Adam Vinatieri

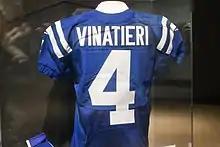
Vinatieri's Colt jersey at the Pro Football Hall of Fame

Vinatieri was named AFC Special Teams Player of the Month for November. In 2004, Vinatieri led the NFL in scoring with 141 points (31-for-33 on field goals, and a perfect 48-for-48 on extra point attempts). In a Week 9 game against the St. Louis Rams, Vinatieri scored 16 points (four field goals and four extra points), and threw a four-yard touchdown pass to wide receiver Troy Brown on a fake field goal attempt (that pass gives him a career passer rating of 122.9). For his game against the Rams, he earned AFC Special Teams Player of the Week. In Week 10, against the Buffalo Bills, he scored a career-high 17 points on five field goals and two extra points. He was named to the Pro Bowl and earned First Team All-Pro honors.